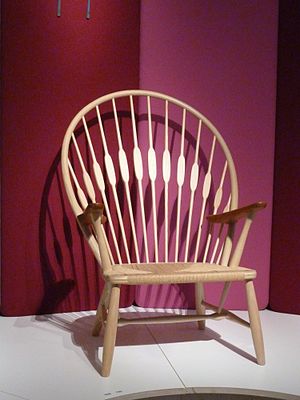
Påfuglestol
Påfuglestolen fra 1947 udstillet på Designmuseum Danmark.
Påfuglestolen er tegnet af Hans J. Wegner, og den bliver produceret af PP Møbler. Det var, da Finn Juhl så stolen første gang, at han bemærkede stolens karakterirske ryg, at han døbte stolen Påfuglestolen, og det har stået ved siden. Selvom stolen har et nærmest postmoderne udformning, blev den allerede sat i produktion i 1947.